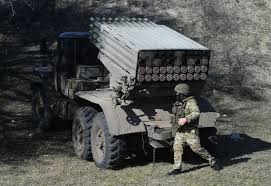
Label: Tornado